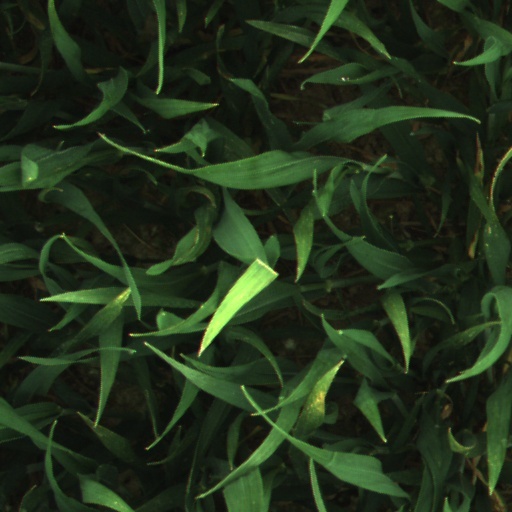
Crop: wheat